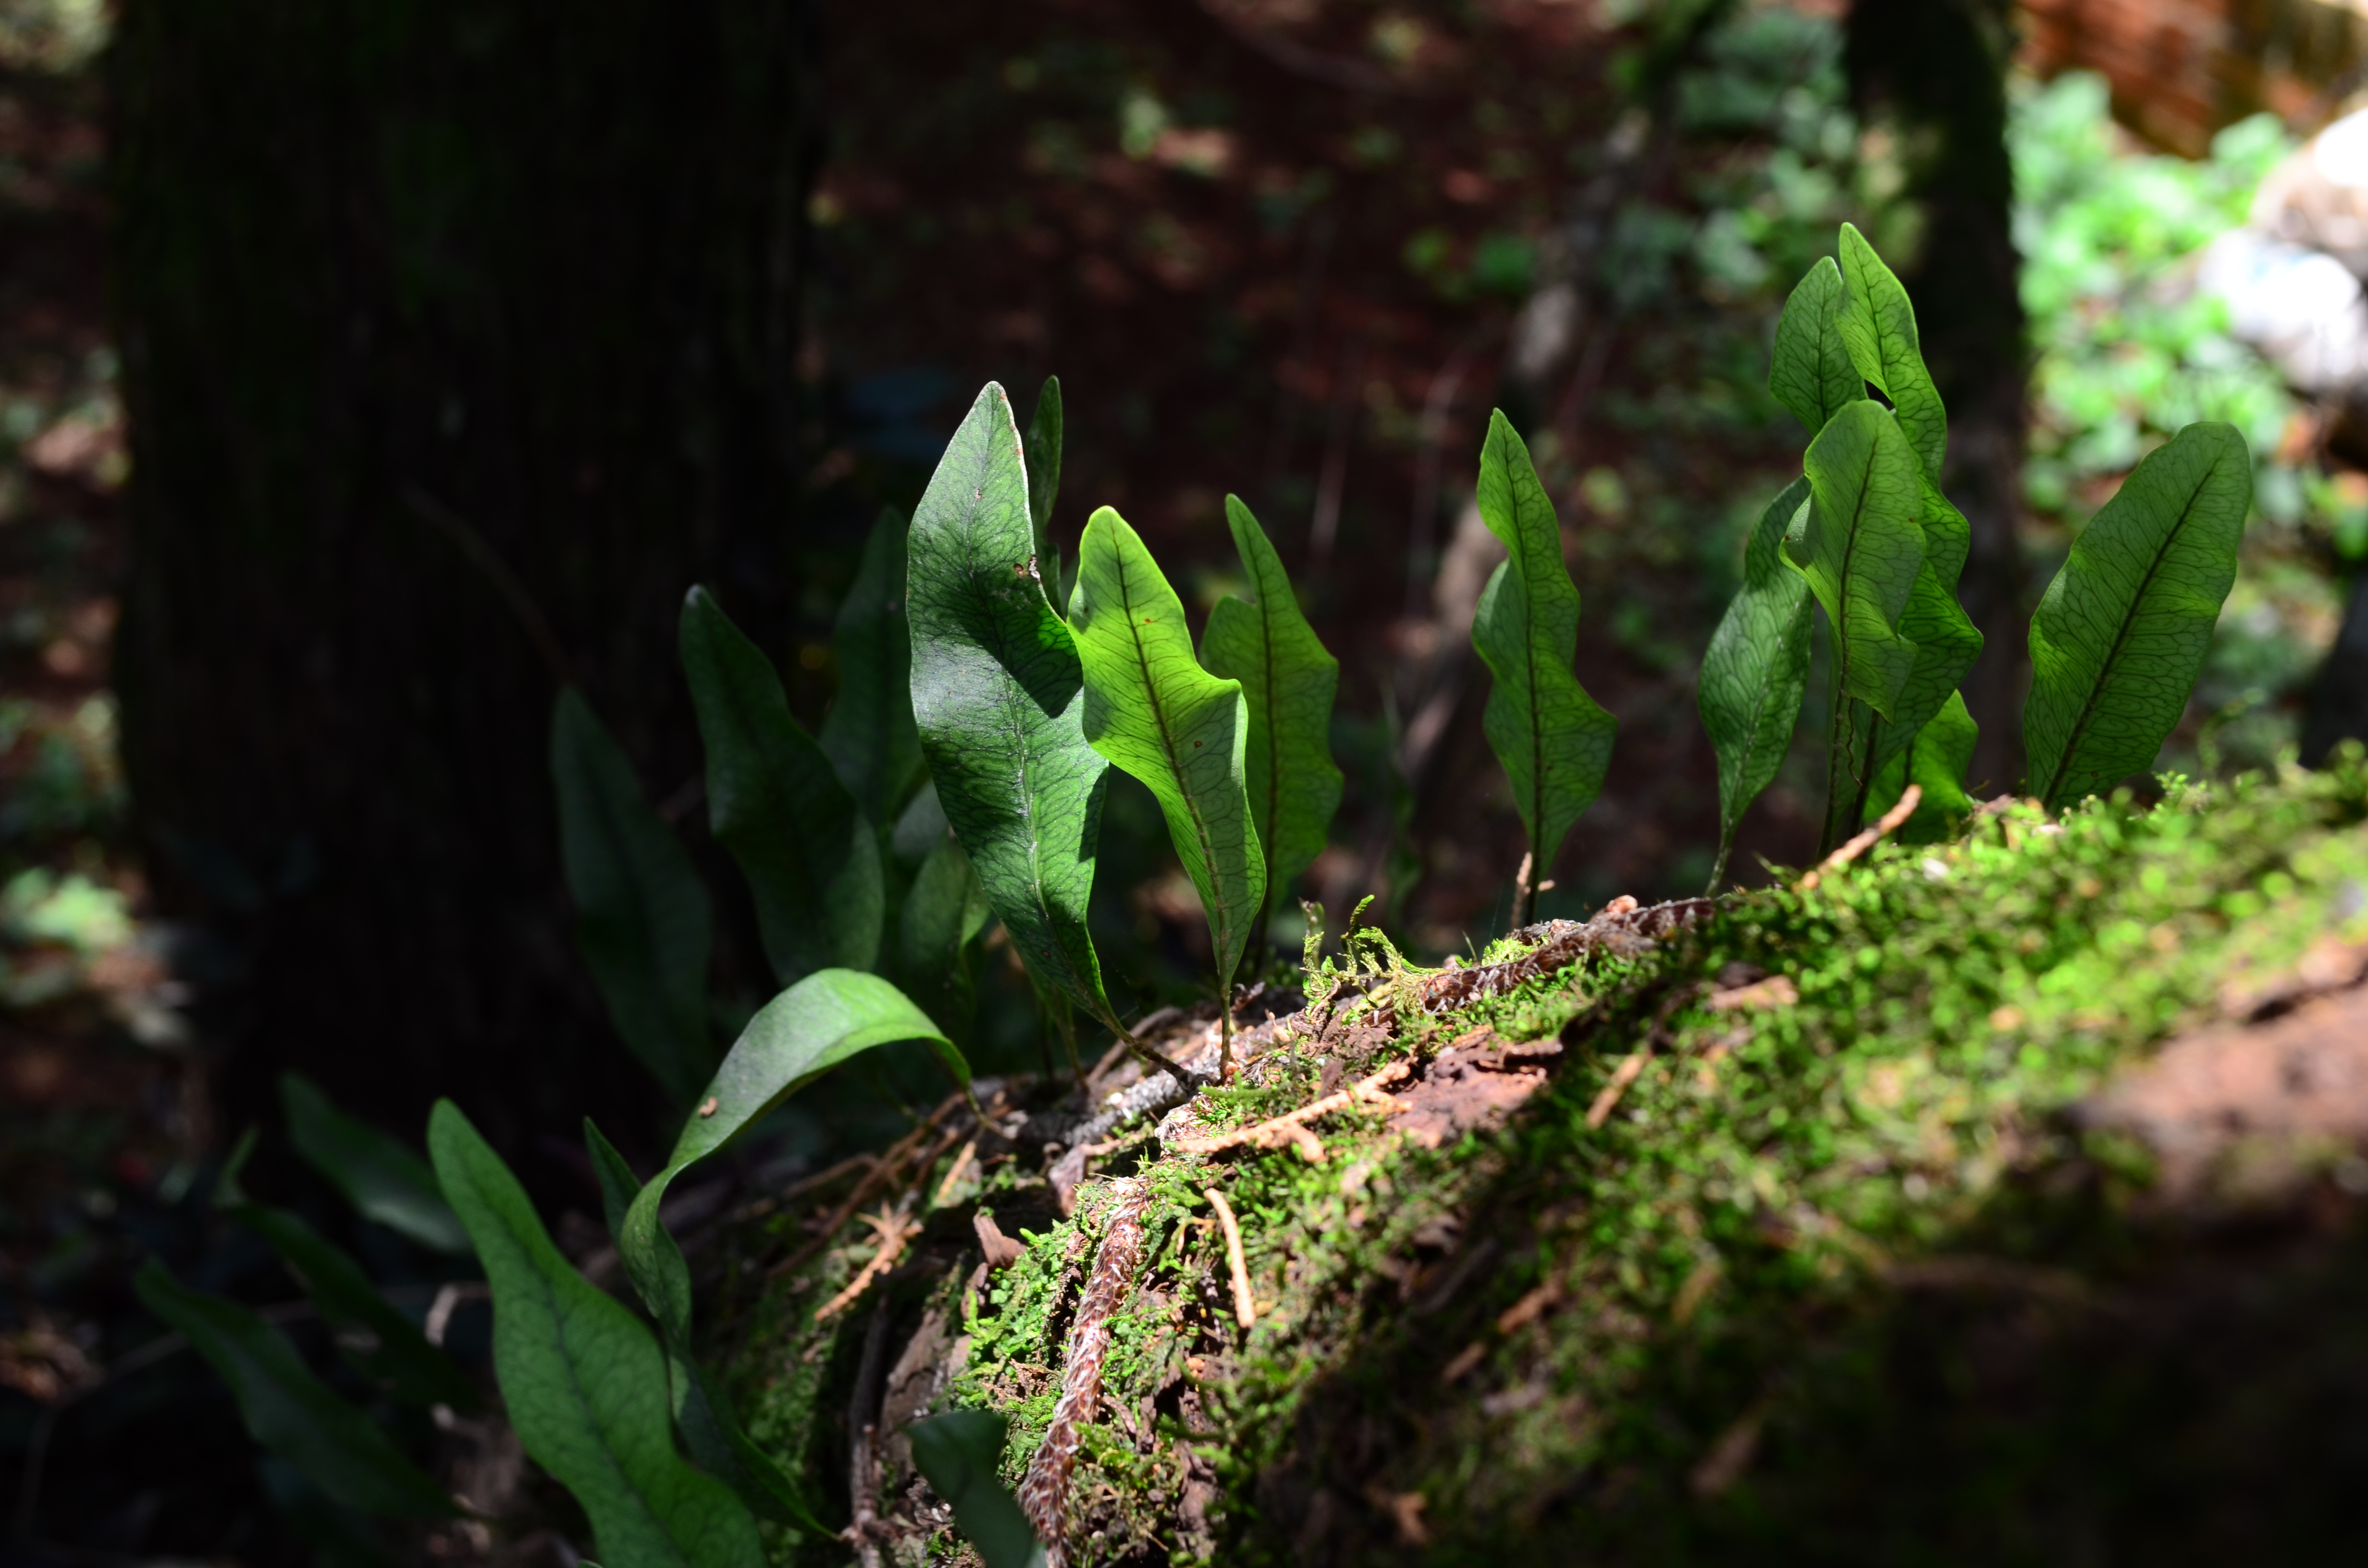
tree, nature, forest, grass, plant, sunlight, leaf, flower, moss, green, jungle, soil, botany, garden, flora, fauna, vegetation, rainforest, woodland, habitat, natural environment, land plant